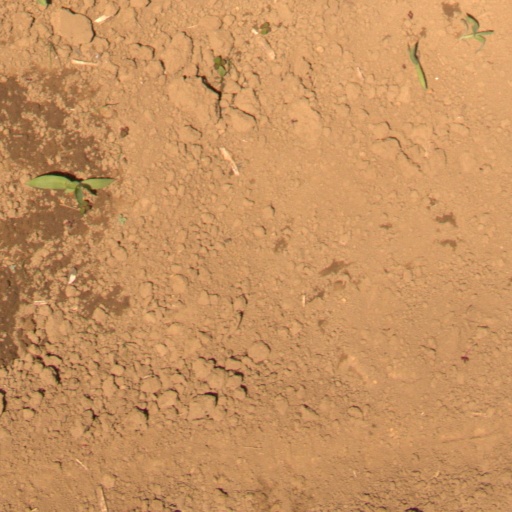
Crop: Jerusalem artichoke